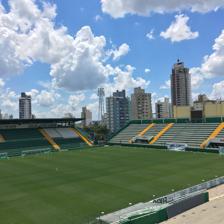
Building: Arena Condá
Country: Brazil
Year built: 1976
Stadium in Chapecó, Brazil Arena Condá Sisbrace Former names Estádio Índio Condá Location Chapecó , Santa Catarina , Brazil Coordinates 27°06′14.9″S 52°36′25.2″W / 27.104139°S 52.607000°W / -27.104139; -52.607000 Owner Chapecó City Hall Operator Chapecoense Capacity 20,089 Record attendance 19,175 (vs Grêmio , 11 May 2014) Field size 105 by 68 metres (114.8 yd × 74.4 yd) Surface Grass Construction Opened 1976 Renovated 2008 Expanded 2008 Construction cost R$ 25m (2008 renovation) Tenants Chapecoense (1976–Present) Arena Condá is a stadium in Chapecó , Brazil. It has a capacity of 20,089 spectators. It is the home of Brazilian Série B club Associação Chapecoense de Futebol . The Arena Condá was inaugurated on 1 February 2009. The inaugural match occurred in the 2009 Campeonato Catarinense , against Brusque , which ended in a 4–1 victory. Nenén was responsible for scoring the first goal at the Arena and the highest attendance until now was in the match against the Grêmio , in 2014, with a crowd of 19,175 people. Layout Number of seats: 1,560 Social grandstand capacity: 4,099 East grandstand capacity: 6,718 South grandstand capacity: 3,650 North grandstand capacity: 4,062 References